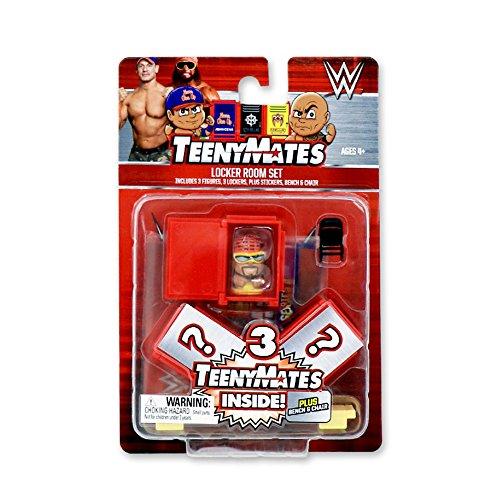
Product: WWE TeenyMates Series 2 Locker Room Set
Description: Collect all Series 2 WWE TeenyMates 1" figures and lockers.
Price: $16.02
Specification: ProductDimensions:3.1x1x1.5inches|ItemWeight:2.88ounces|ShippingWeight:3.2ounces(Viewshippingratesandpolicies)|DomesticShipping:ItemcanbeshippedwithinU.S.|InternationalShipping:ThisitemcanbeshippedtoselectcountriesoutsideoftheU.S.LearnMore|ASIN:B072W4FWR7|Itemmodelnumber:TMLWWE2|Manufacturerrecommendedage:4yearsandup